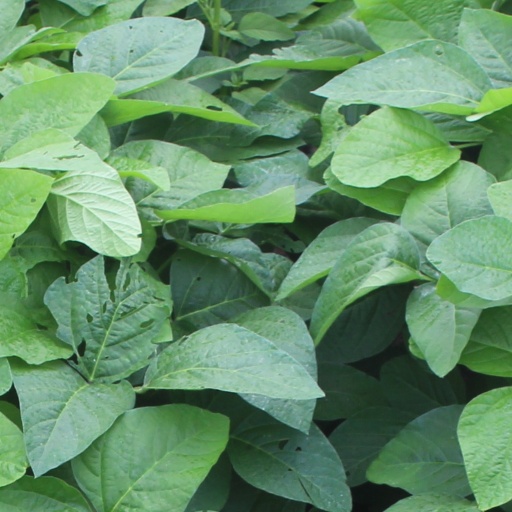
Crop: soybean